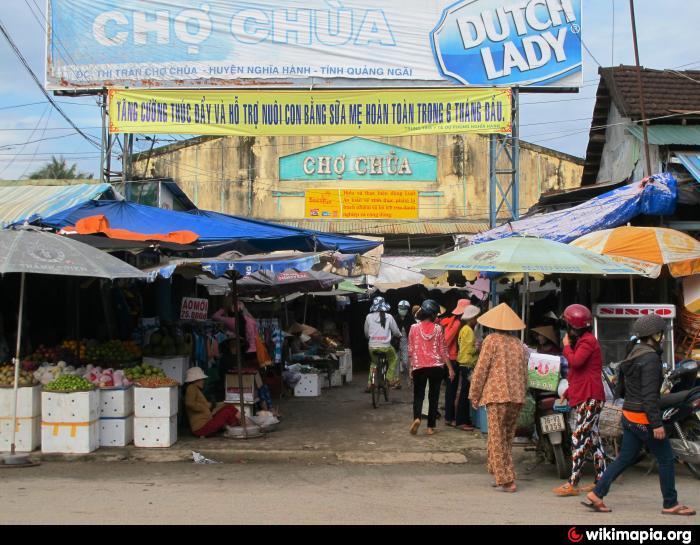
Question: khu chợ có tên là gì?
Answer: khu chợ có tên là chợ chùa